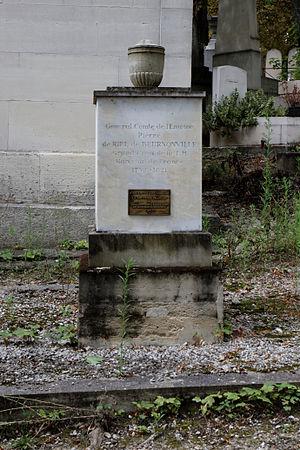
Pierre Riel, marquis de Beurnonville, né le 10 mai 1752 à Champignol-lez-Mondeville et mort le 23 avril 1821 à Paris, est un général français de la Révolution et de l’Empire, et un maréchal de France de la Restauration.